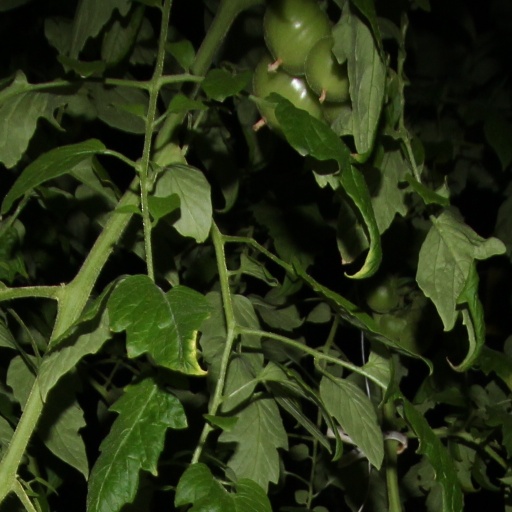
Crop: tomato